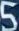
Number: 5